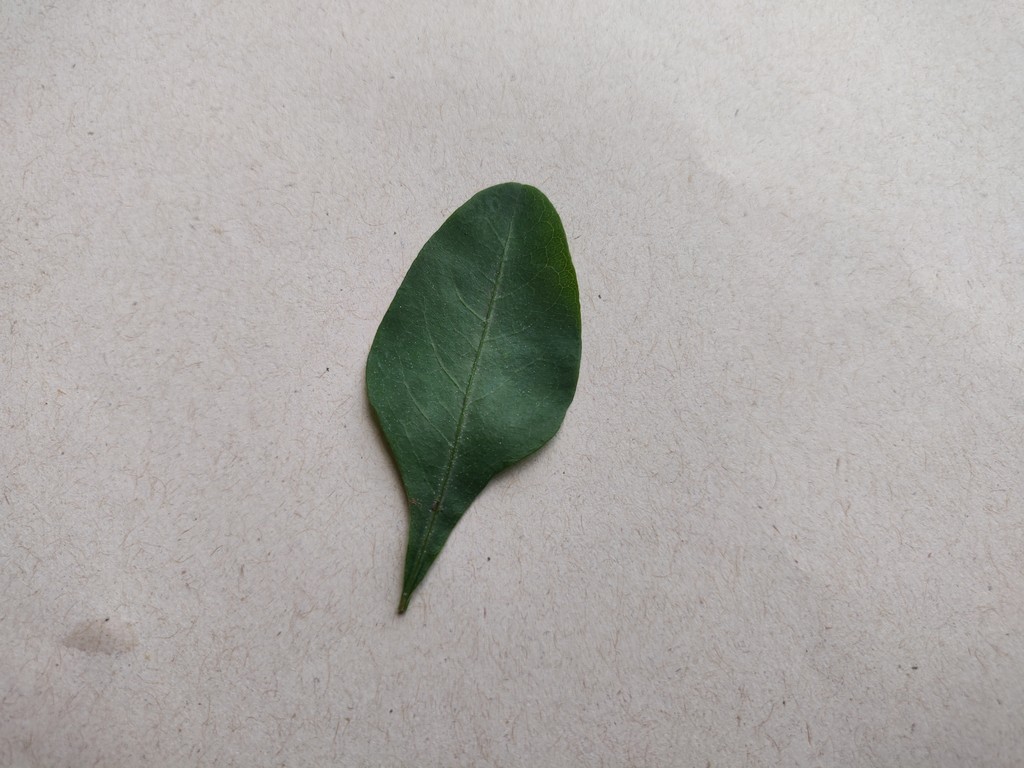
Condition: Healthy
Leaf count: single
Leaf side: front